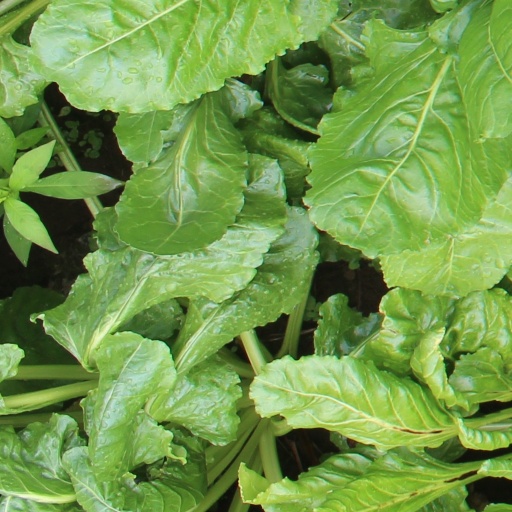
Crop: sugar beet